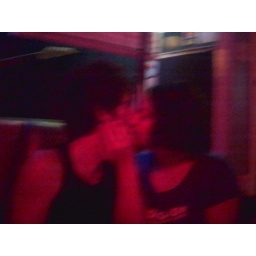
birthday boy and girl engaged in some activities.